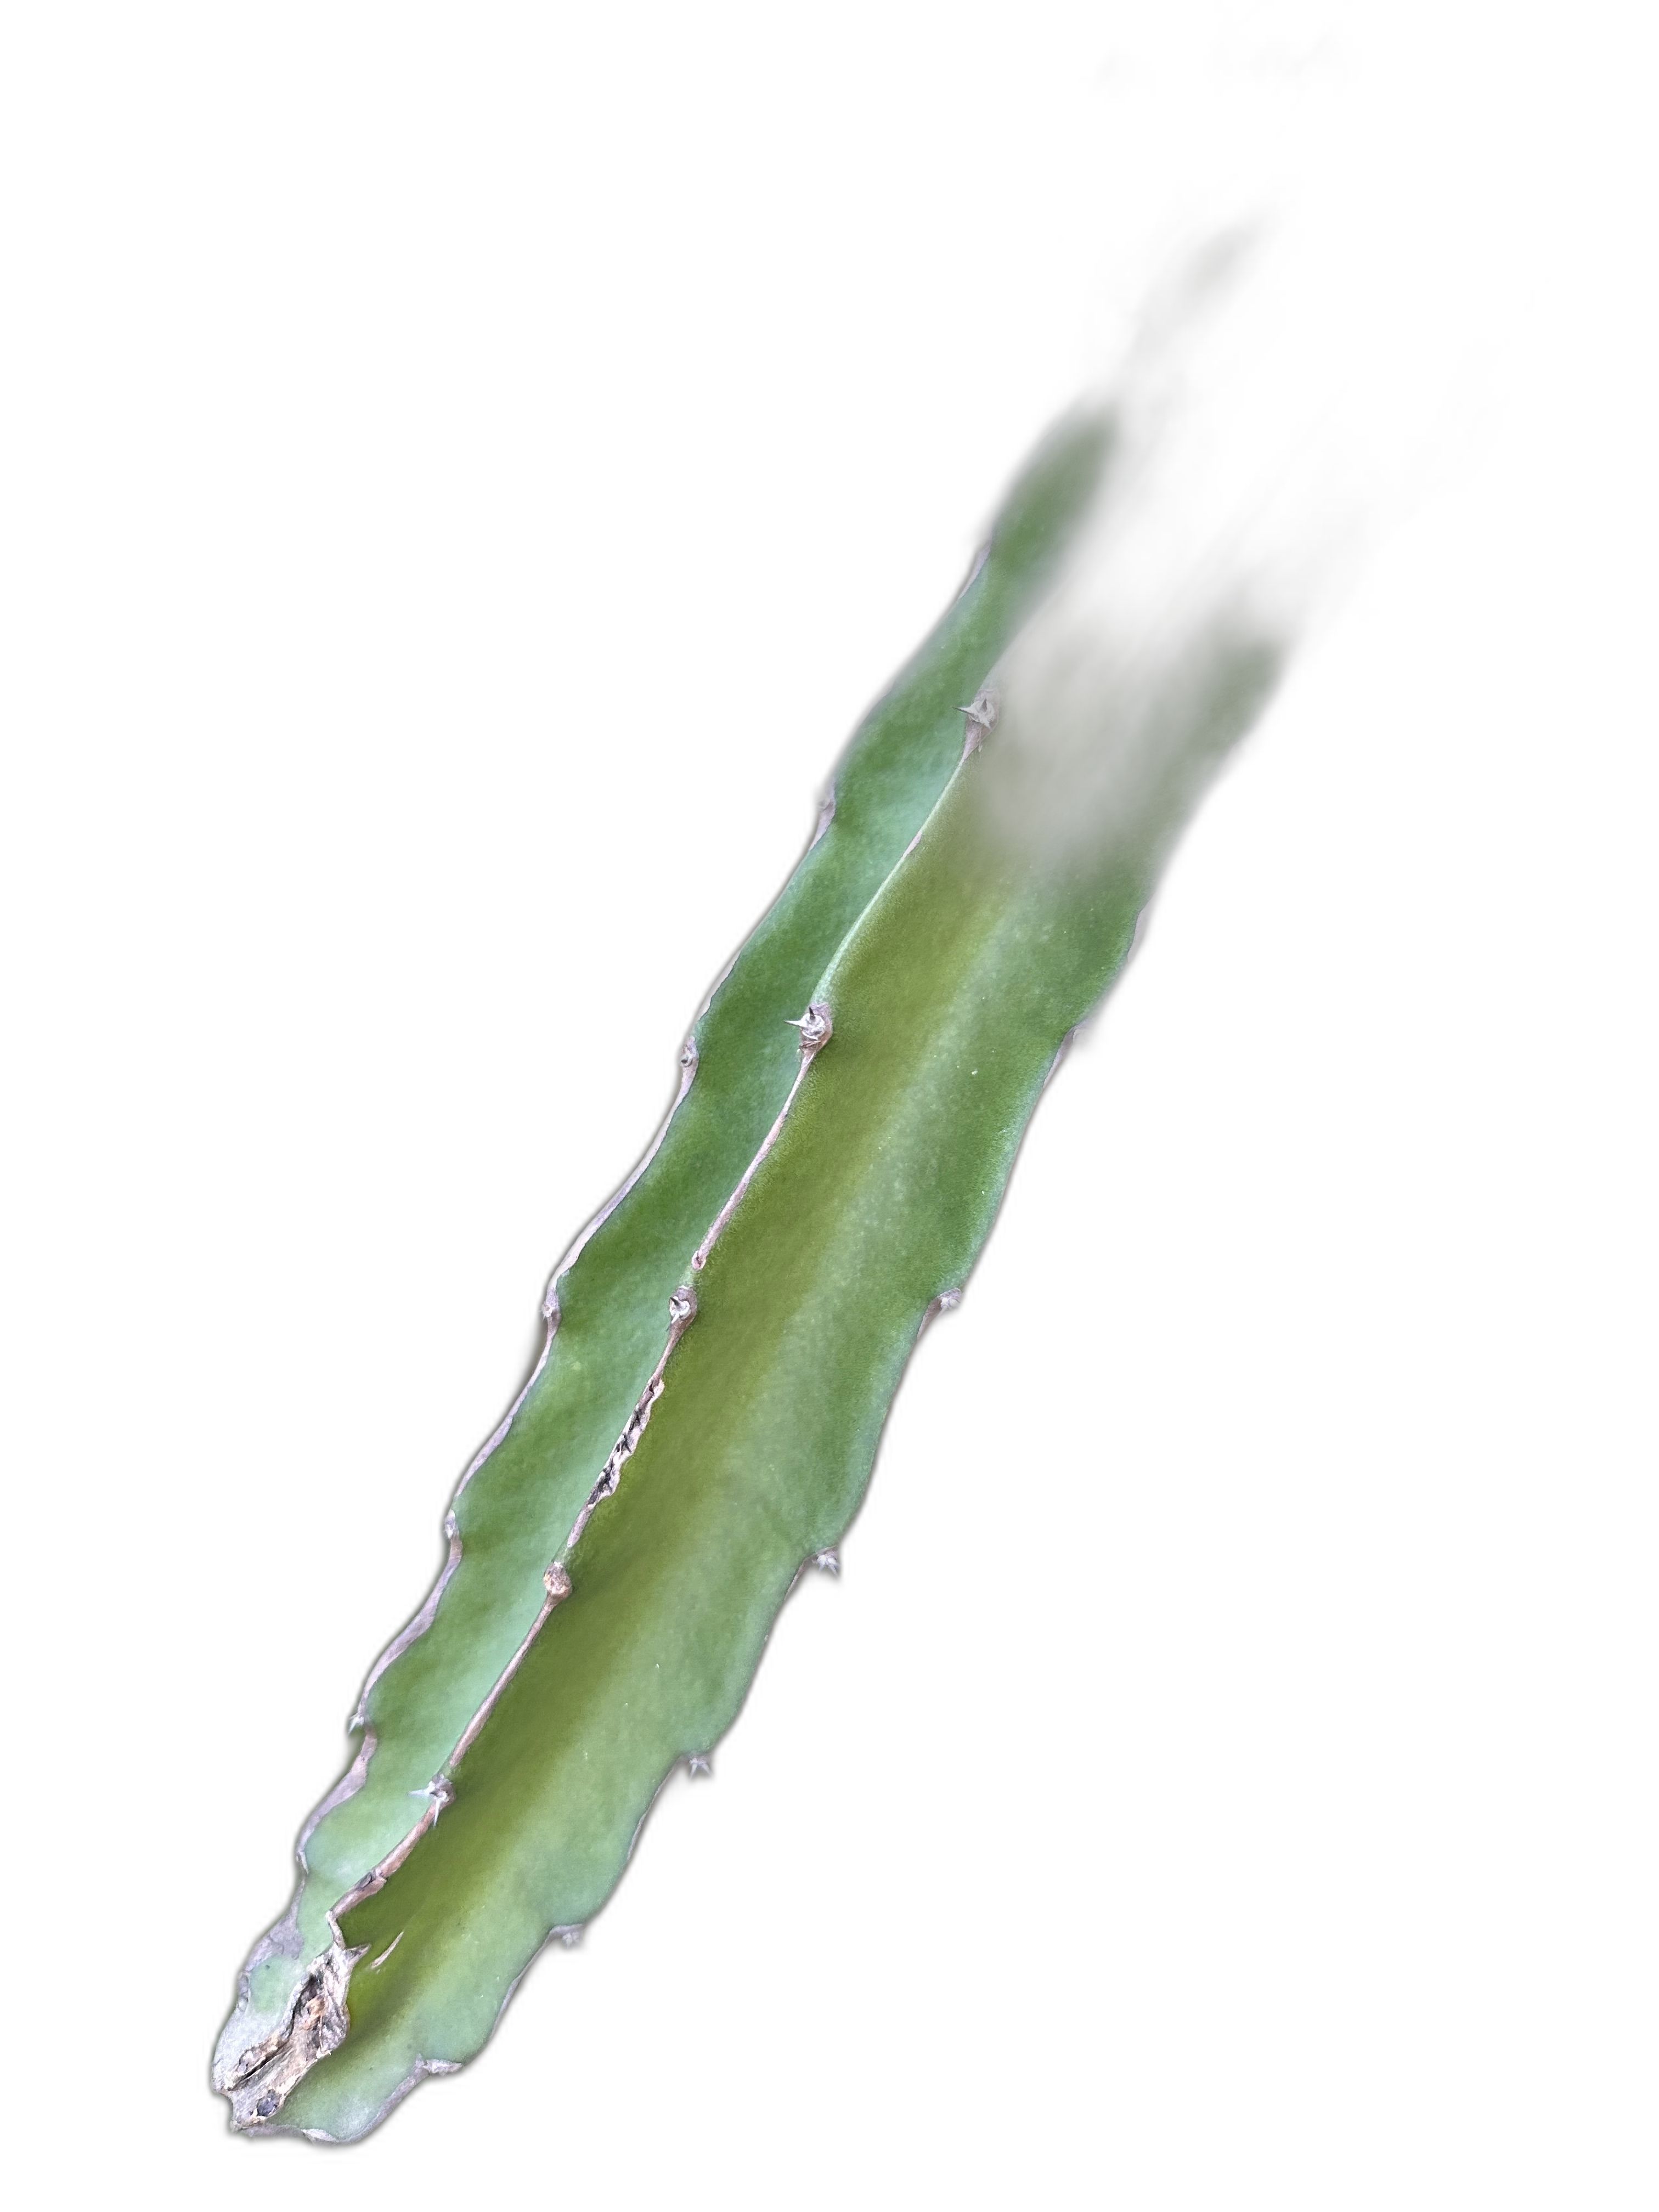
Label: Good leaf